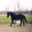
Label: horse